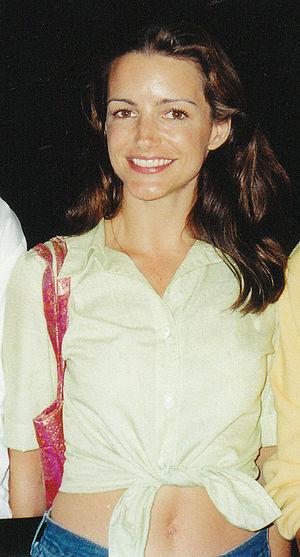
Kristin Davis, née le 23 février 1965 à Boulder, dans le Colorado, est une actrice américaine.
Melrose Place, ou Place Melrose au Québec, est un feuilleton télévisé américain constitué de 226 épisodes dont deux épisodes de 90 minutes et 224 épisodes de 42 minutes. Il a été créé par Darren Star et diffusé entre le 8 juillet 1992 et le 24 mai 1999 sur le réseau FOX. C'est une série dérivée de Beverly Hills 90210, elle a ensuite donné naissance à son propre spin-off Models Inc. et à un remake, Melrose Place : Nouvelle Génération.